Universal Studios Japan

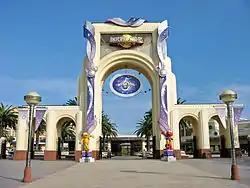
Universal Studios Japan entrance in 2006

is a theme park located in Osaka, Japan. Opened on March 31, 2001, it is one of six Universal Studios theme parks worldwide and was the first to open outside the United States. The park is owned and operated by a wholly owned subsidiary of NBCUniversal. The park is similar in layout to Universal Studios Florida and contains selected attractions from both Universal Orlando and Universal Studios Hollywood, in addition to a small number of unique attractions.